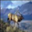
Label: deer